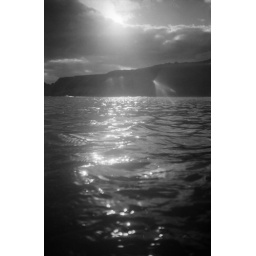
lensflare in black and white